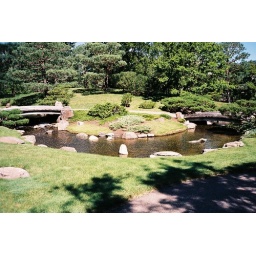
The water in the stream was quite clear and slowly flowed towards the main pond.